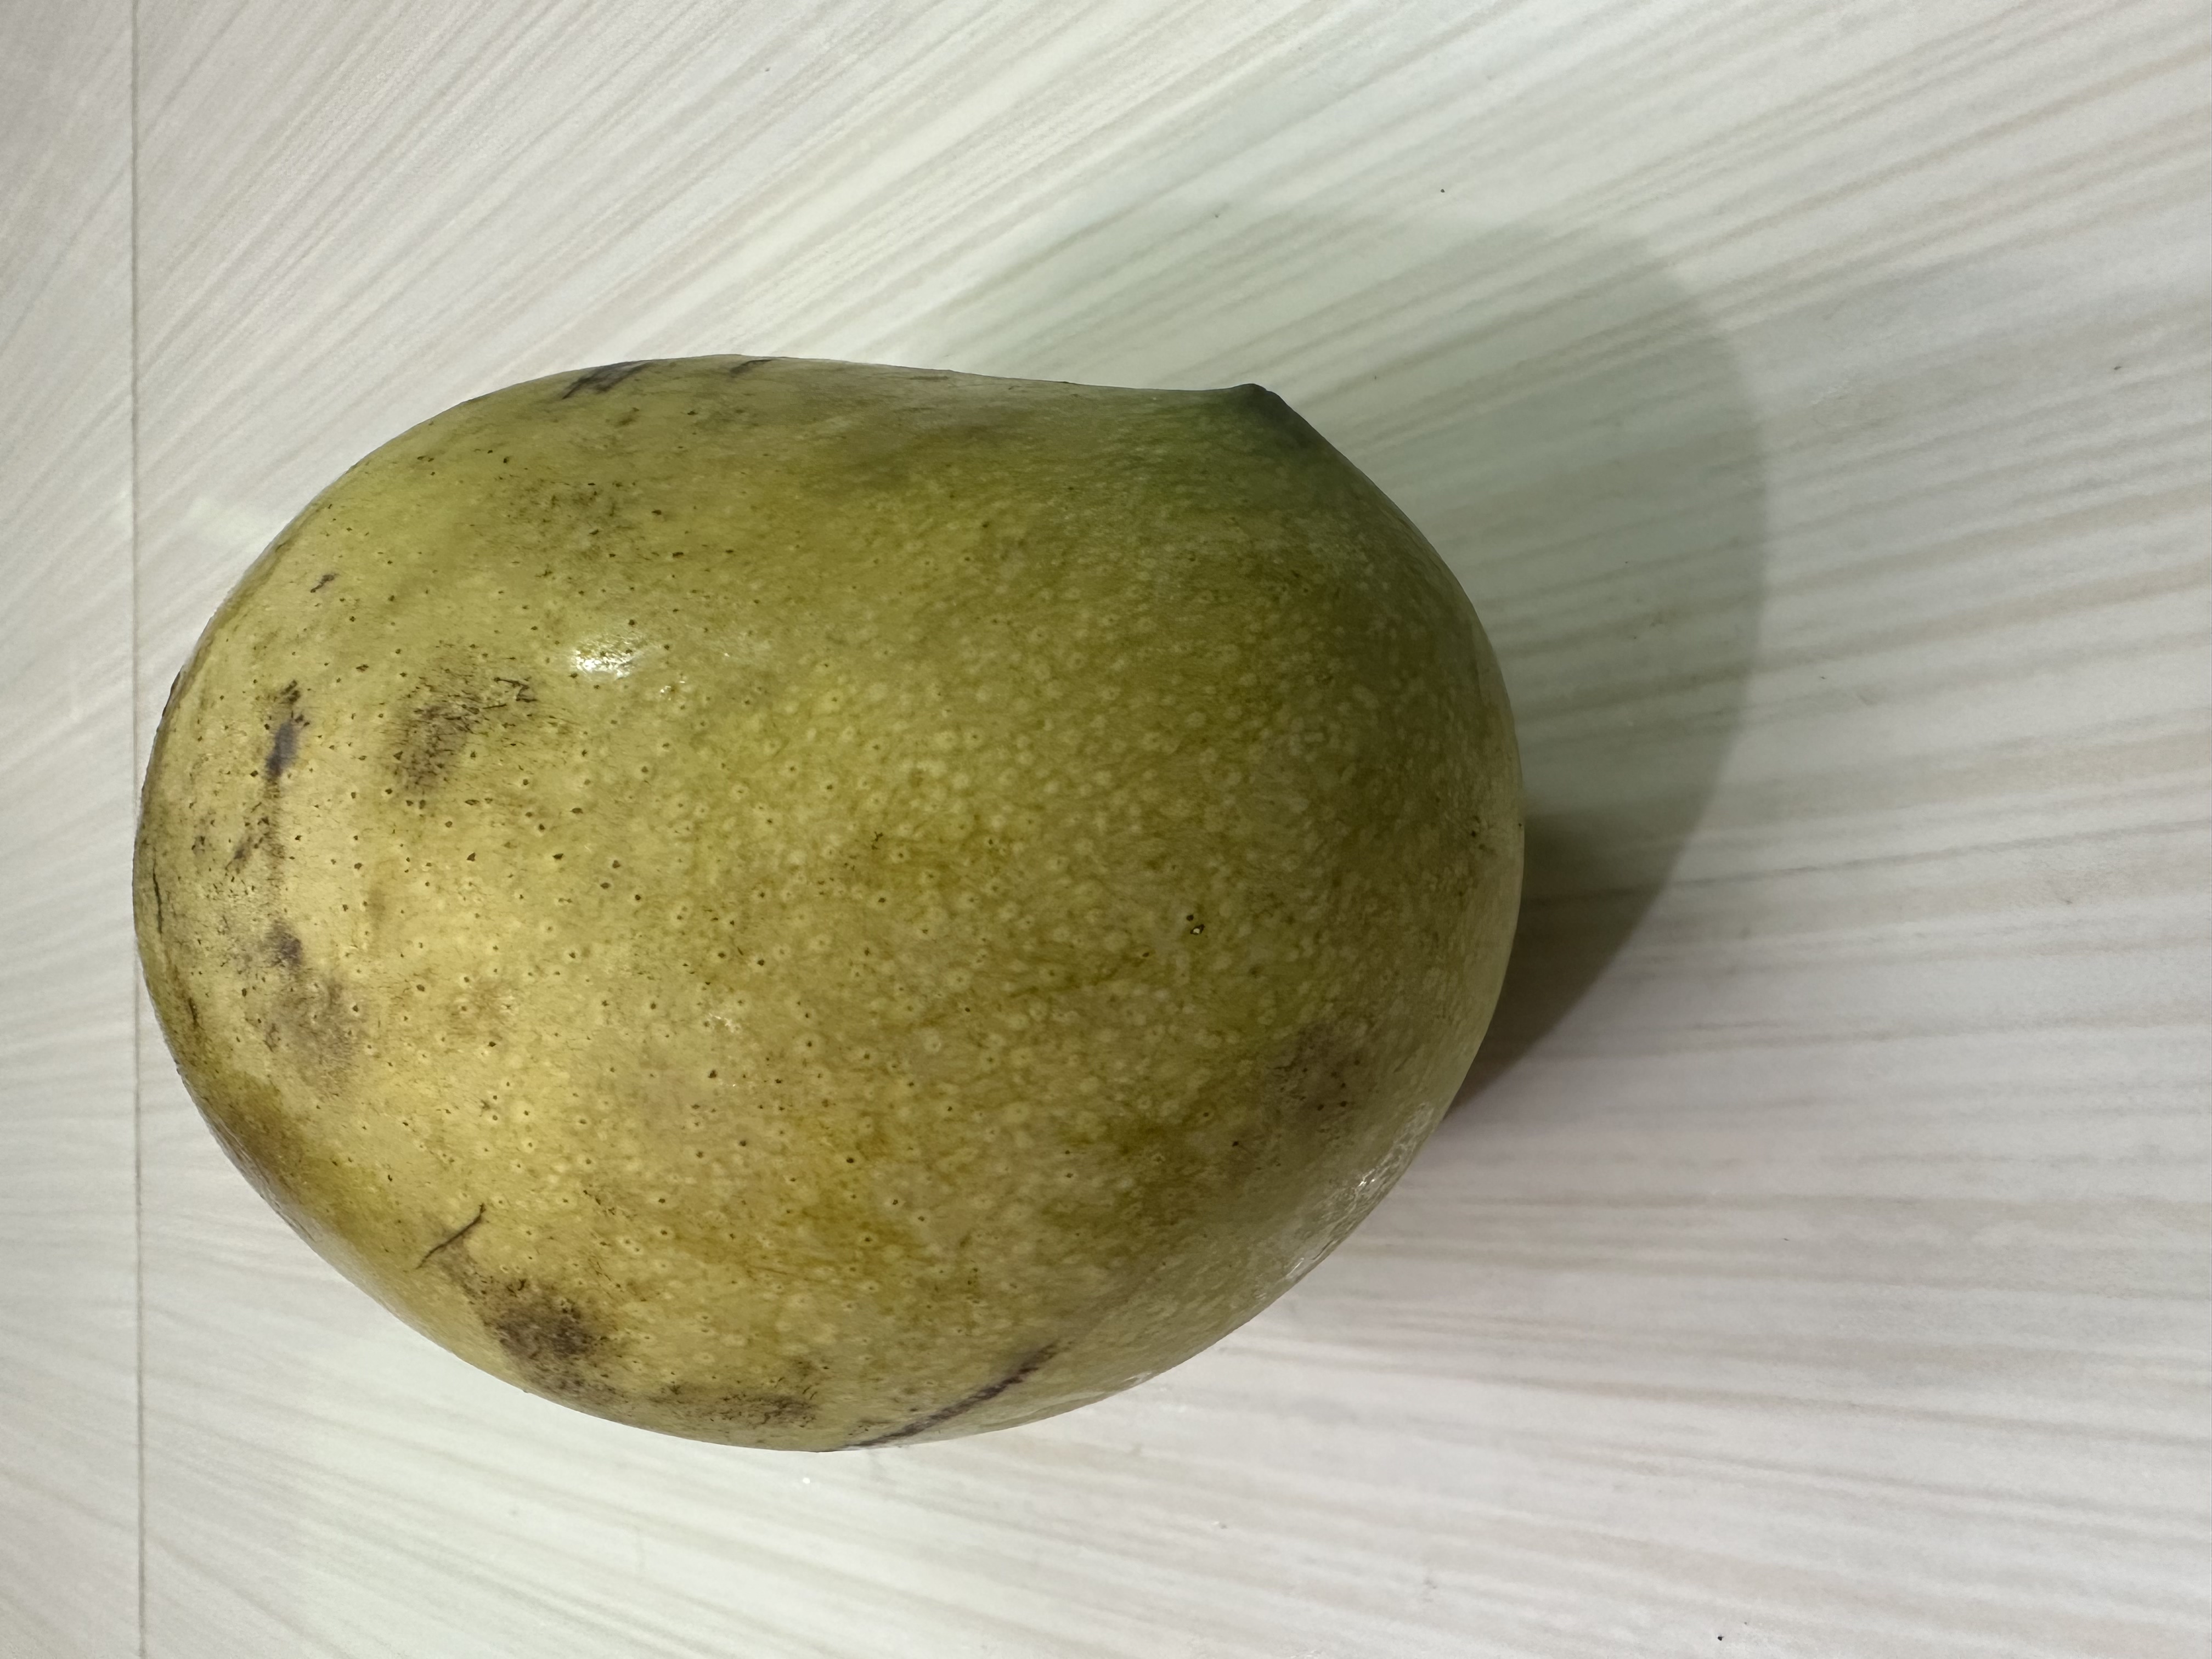
Mango variety: Kanchon Langra